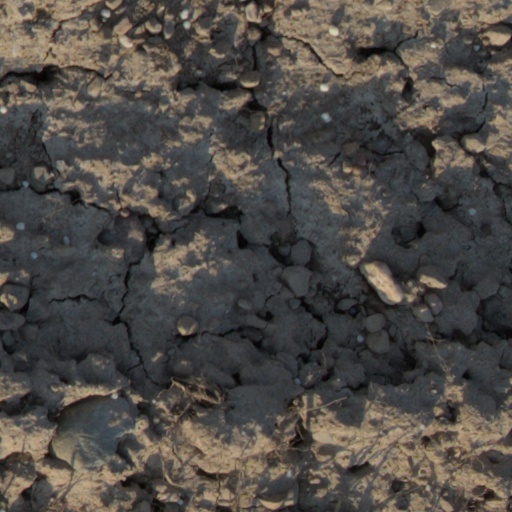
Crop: wheat